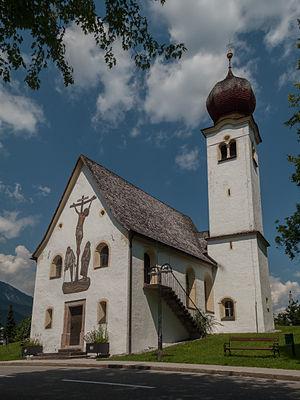
Reutte est une commune autrichienne du Tyrol. C'est la capitale touristique et administrative de l'Ausserfern.